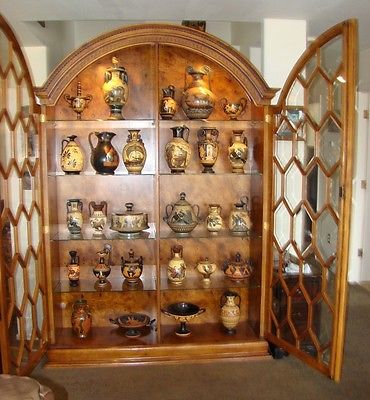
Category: cabinet